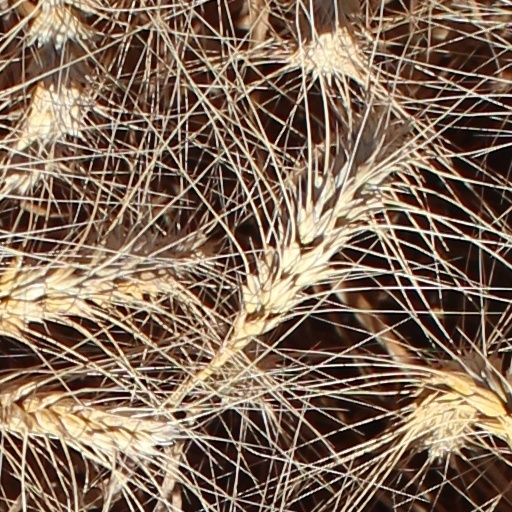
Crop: wheat